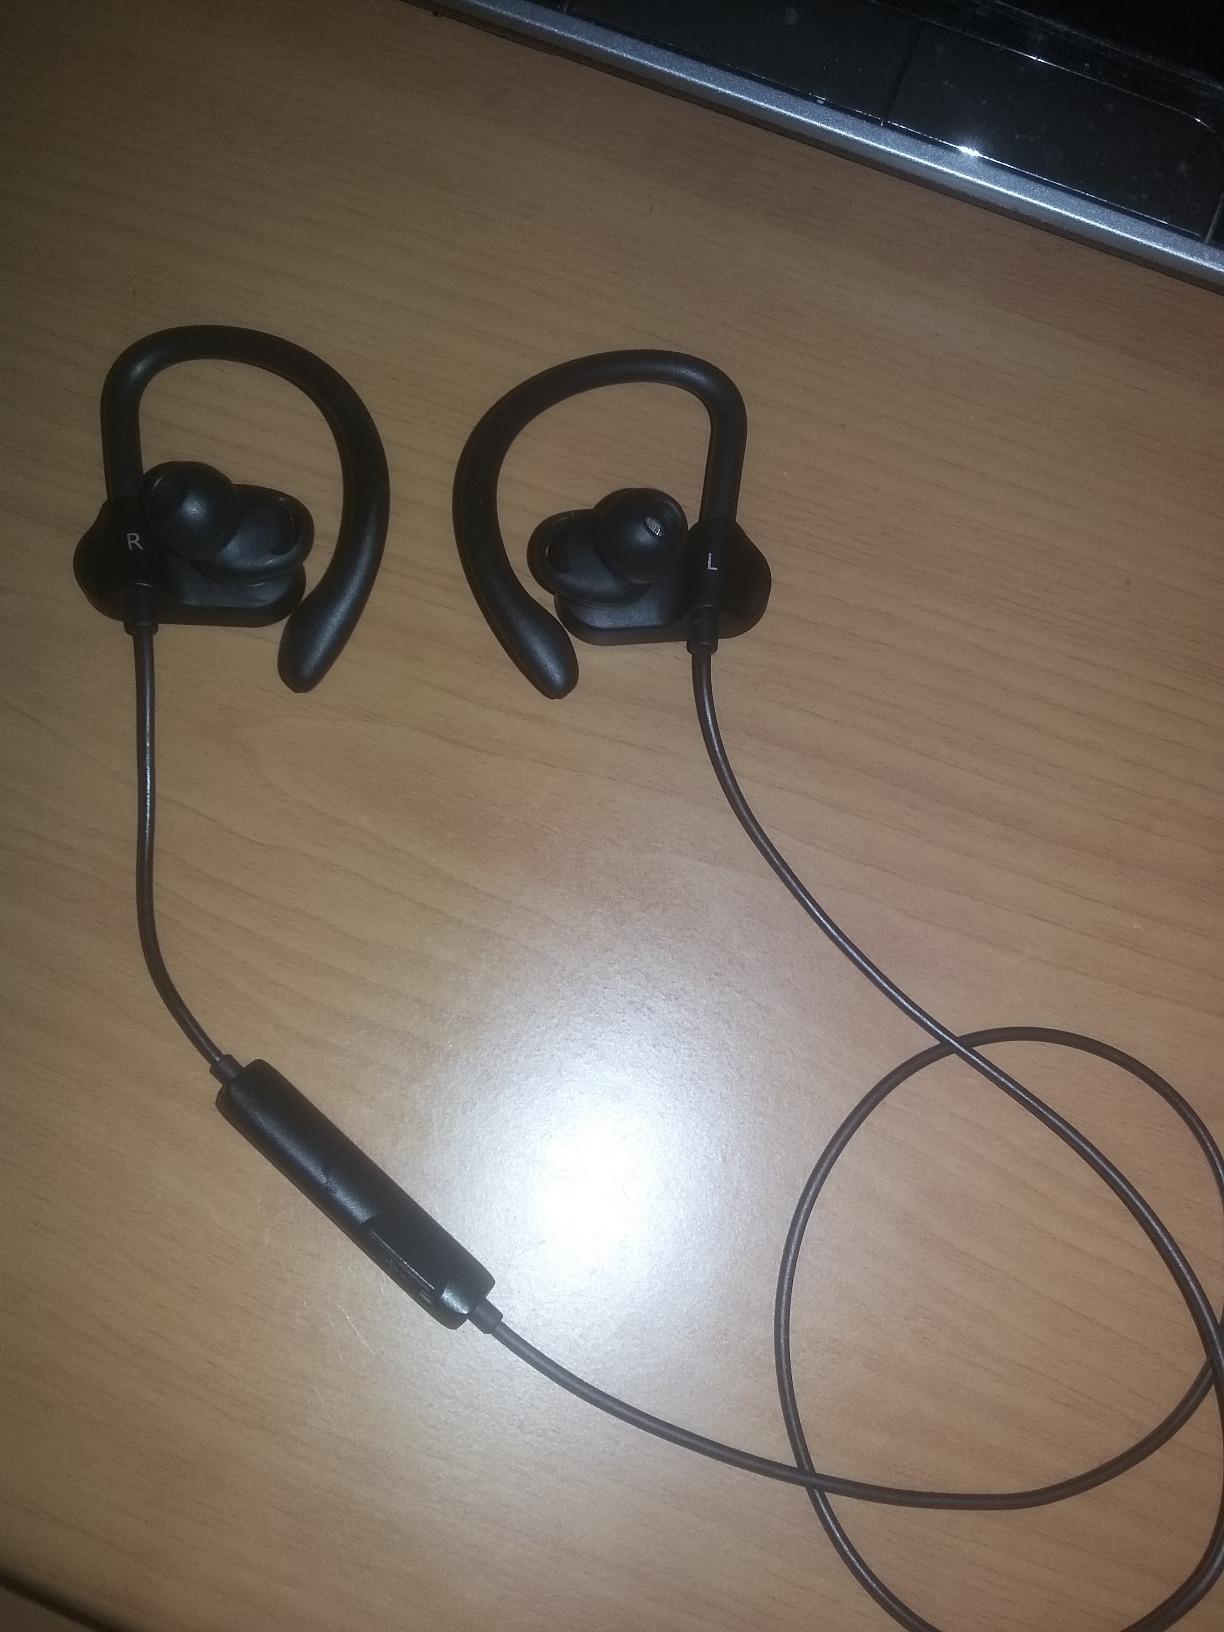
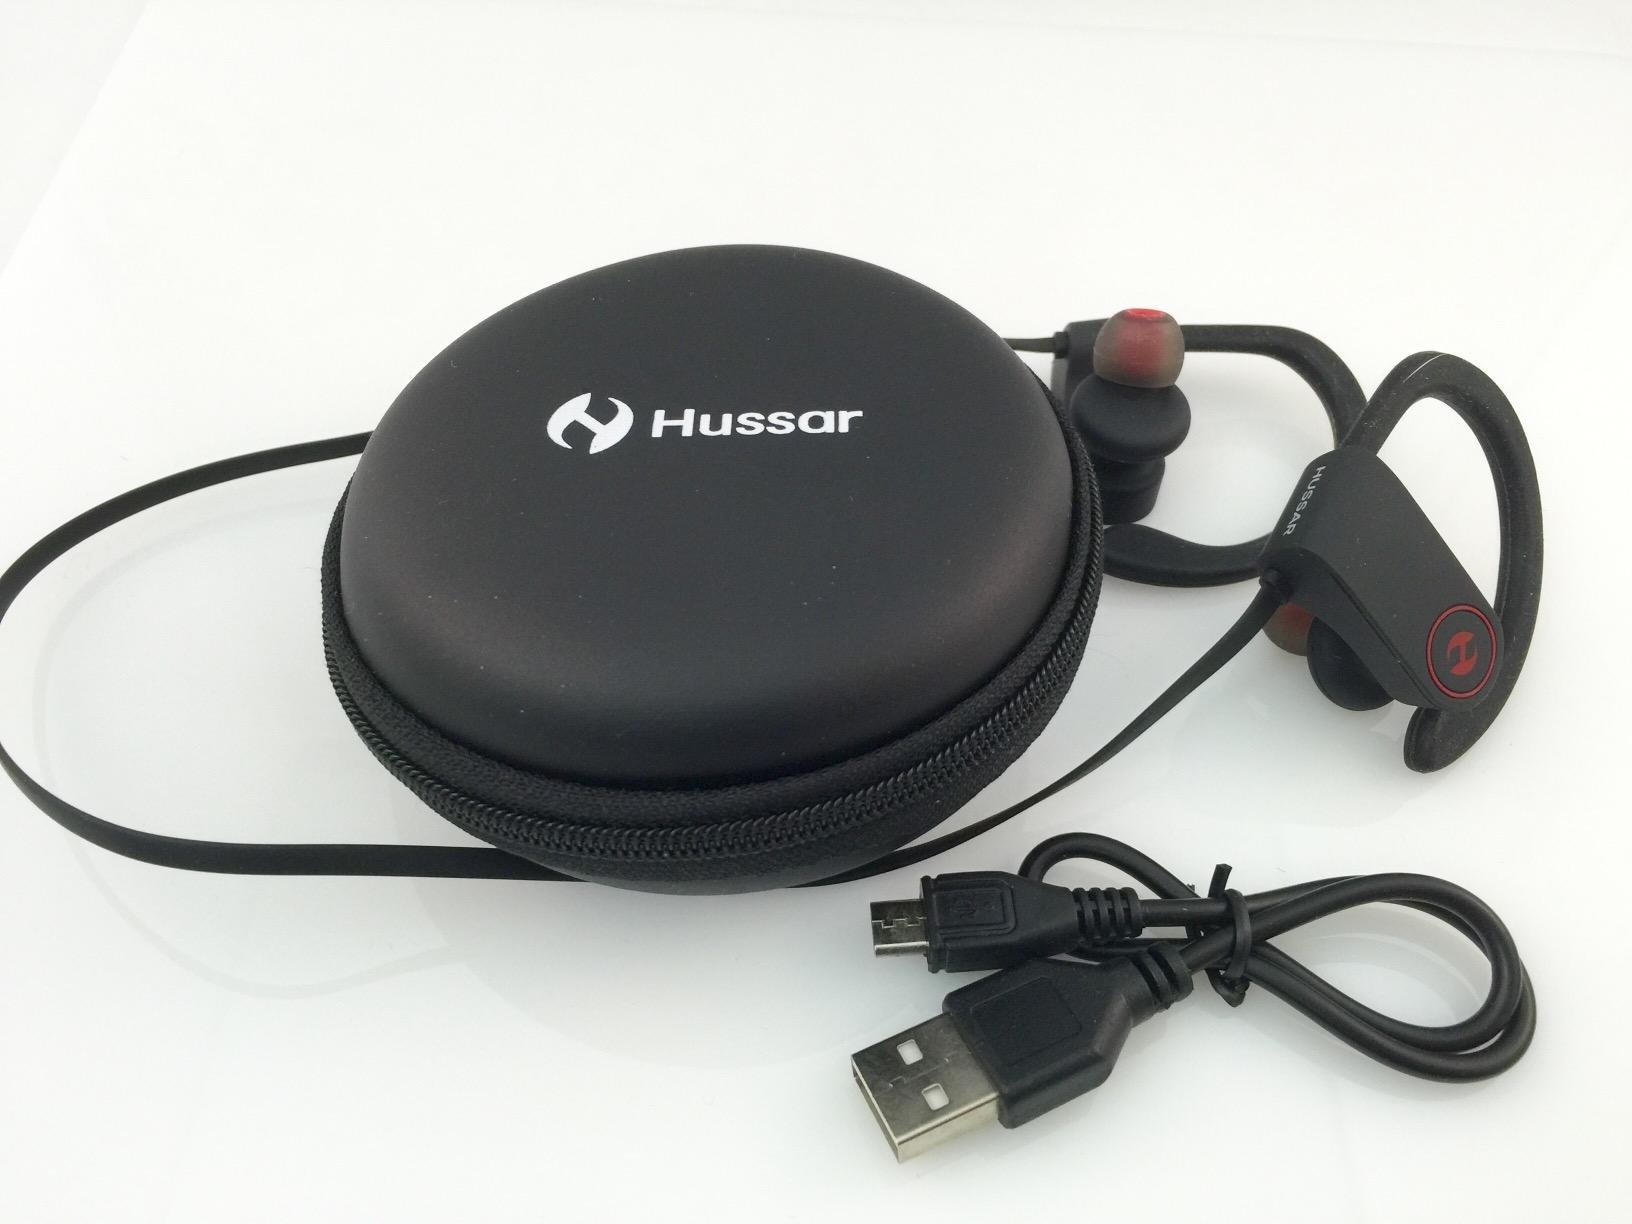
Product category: headphones
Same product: no